Max Schwimmer

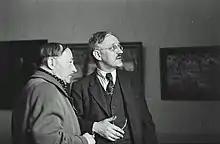

Max Schwimmer (9 December 1895 – 12 March 1960) was a German painter, graphic artist and illustrator.